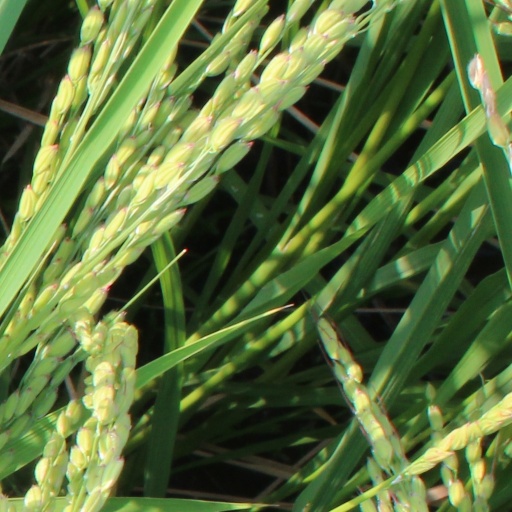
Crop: rice